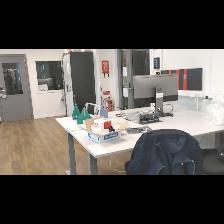
Label: NonHuman